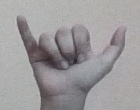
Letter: ya